Basil Smallpeice

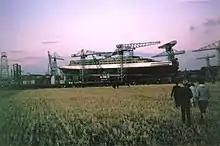
Q4 under construction by John Brown & Company, Clydebank in August 1967. Basil Smallpeice was involved in the fitting out of the ship

Smallpeice, upon leaving BOAC, spoke with his friend Kim Cobbold, the Lord Chamberlain about future career possibilities. He was advised to take a holiday and put his departure from BOAC behind him, whilst Cobbold would investigate what positions may be available for Smallpeice.